Gandharva marriage

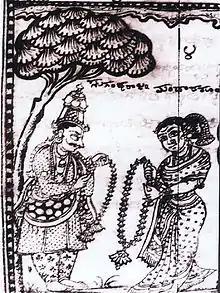
Gandharva marriage: couple exchange garlands under a tree. Illustration from Sougandhika Parinaya written in Kannada

Gandharva marriage over time became controversial, disputed and debated. Majority of ancient scholars discouraged it on religious and moral grounds. One argument found in the classical literature is that Gandharva marriage ignores the sacred rituals and vows the groom and bride must make to each other. Such a marriage, argued those ancient Vedic scholars, may or may not be lasting since it did not involve Agni. Over time, Gandharva marriages were either opposed or done with the use of Agni to ensure the longevity of the marriage through vows.